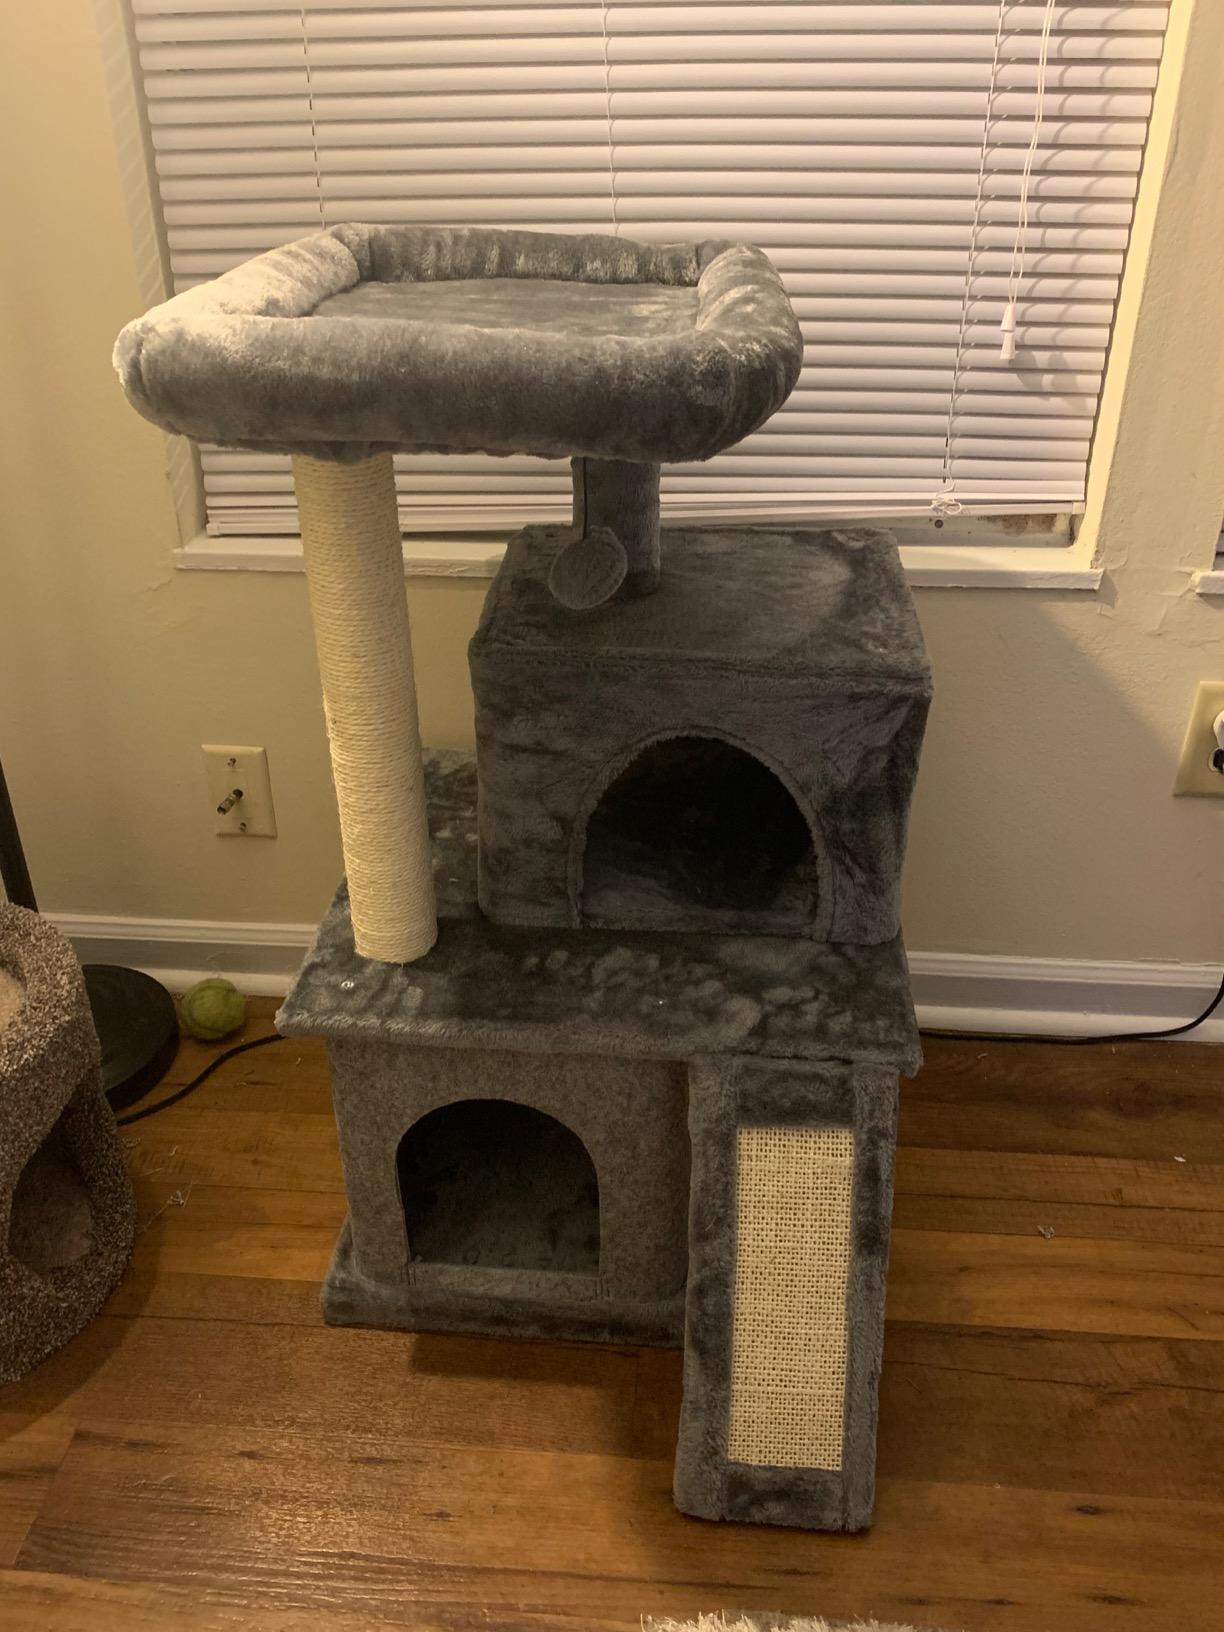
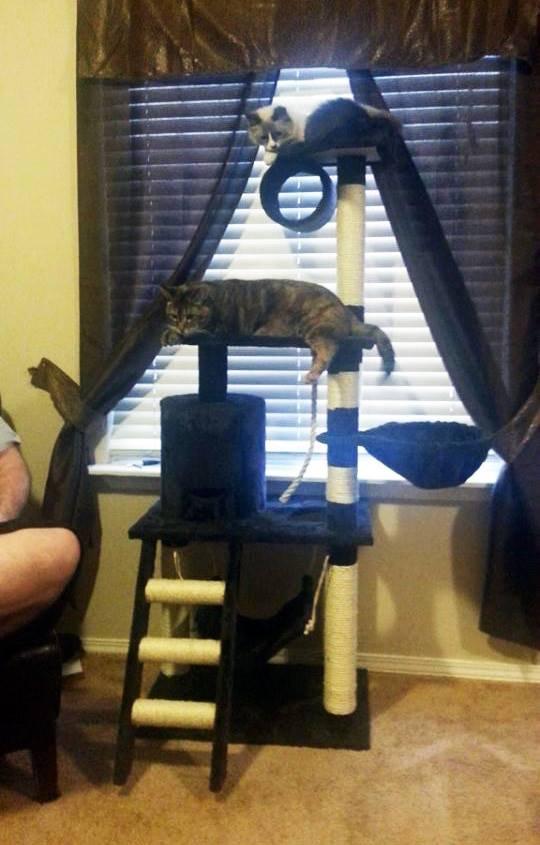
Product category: items_cat tree
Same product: no